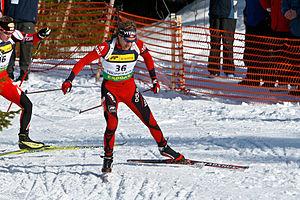
Emil Hegle Svendsen, né le 12 juillet 1985 à Trondheim, est un biathlète norvégien quadruple champion olympique et douze fois champion du monde.